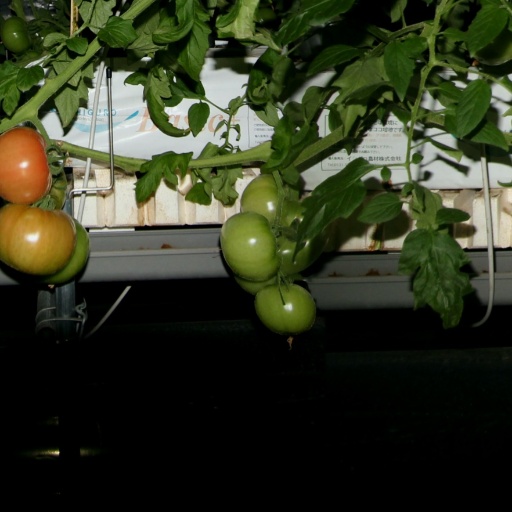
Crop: tomato